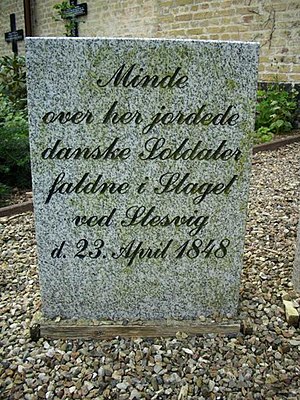
Slaget ved Slesvig / Mindelund i Slesvig-Frederiksberg
Danske soldatergrave på Frederiksberg gamle kirkegård, Slesvig by.
Slaget ved Slesvig fandt sted nær Dannevirke påskemorgen den 23. april 1848 som andet slag i Treårskrigen 1848-50.